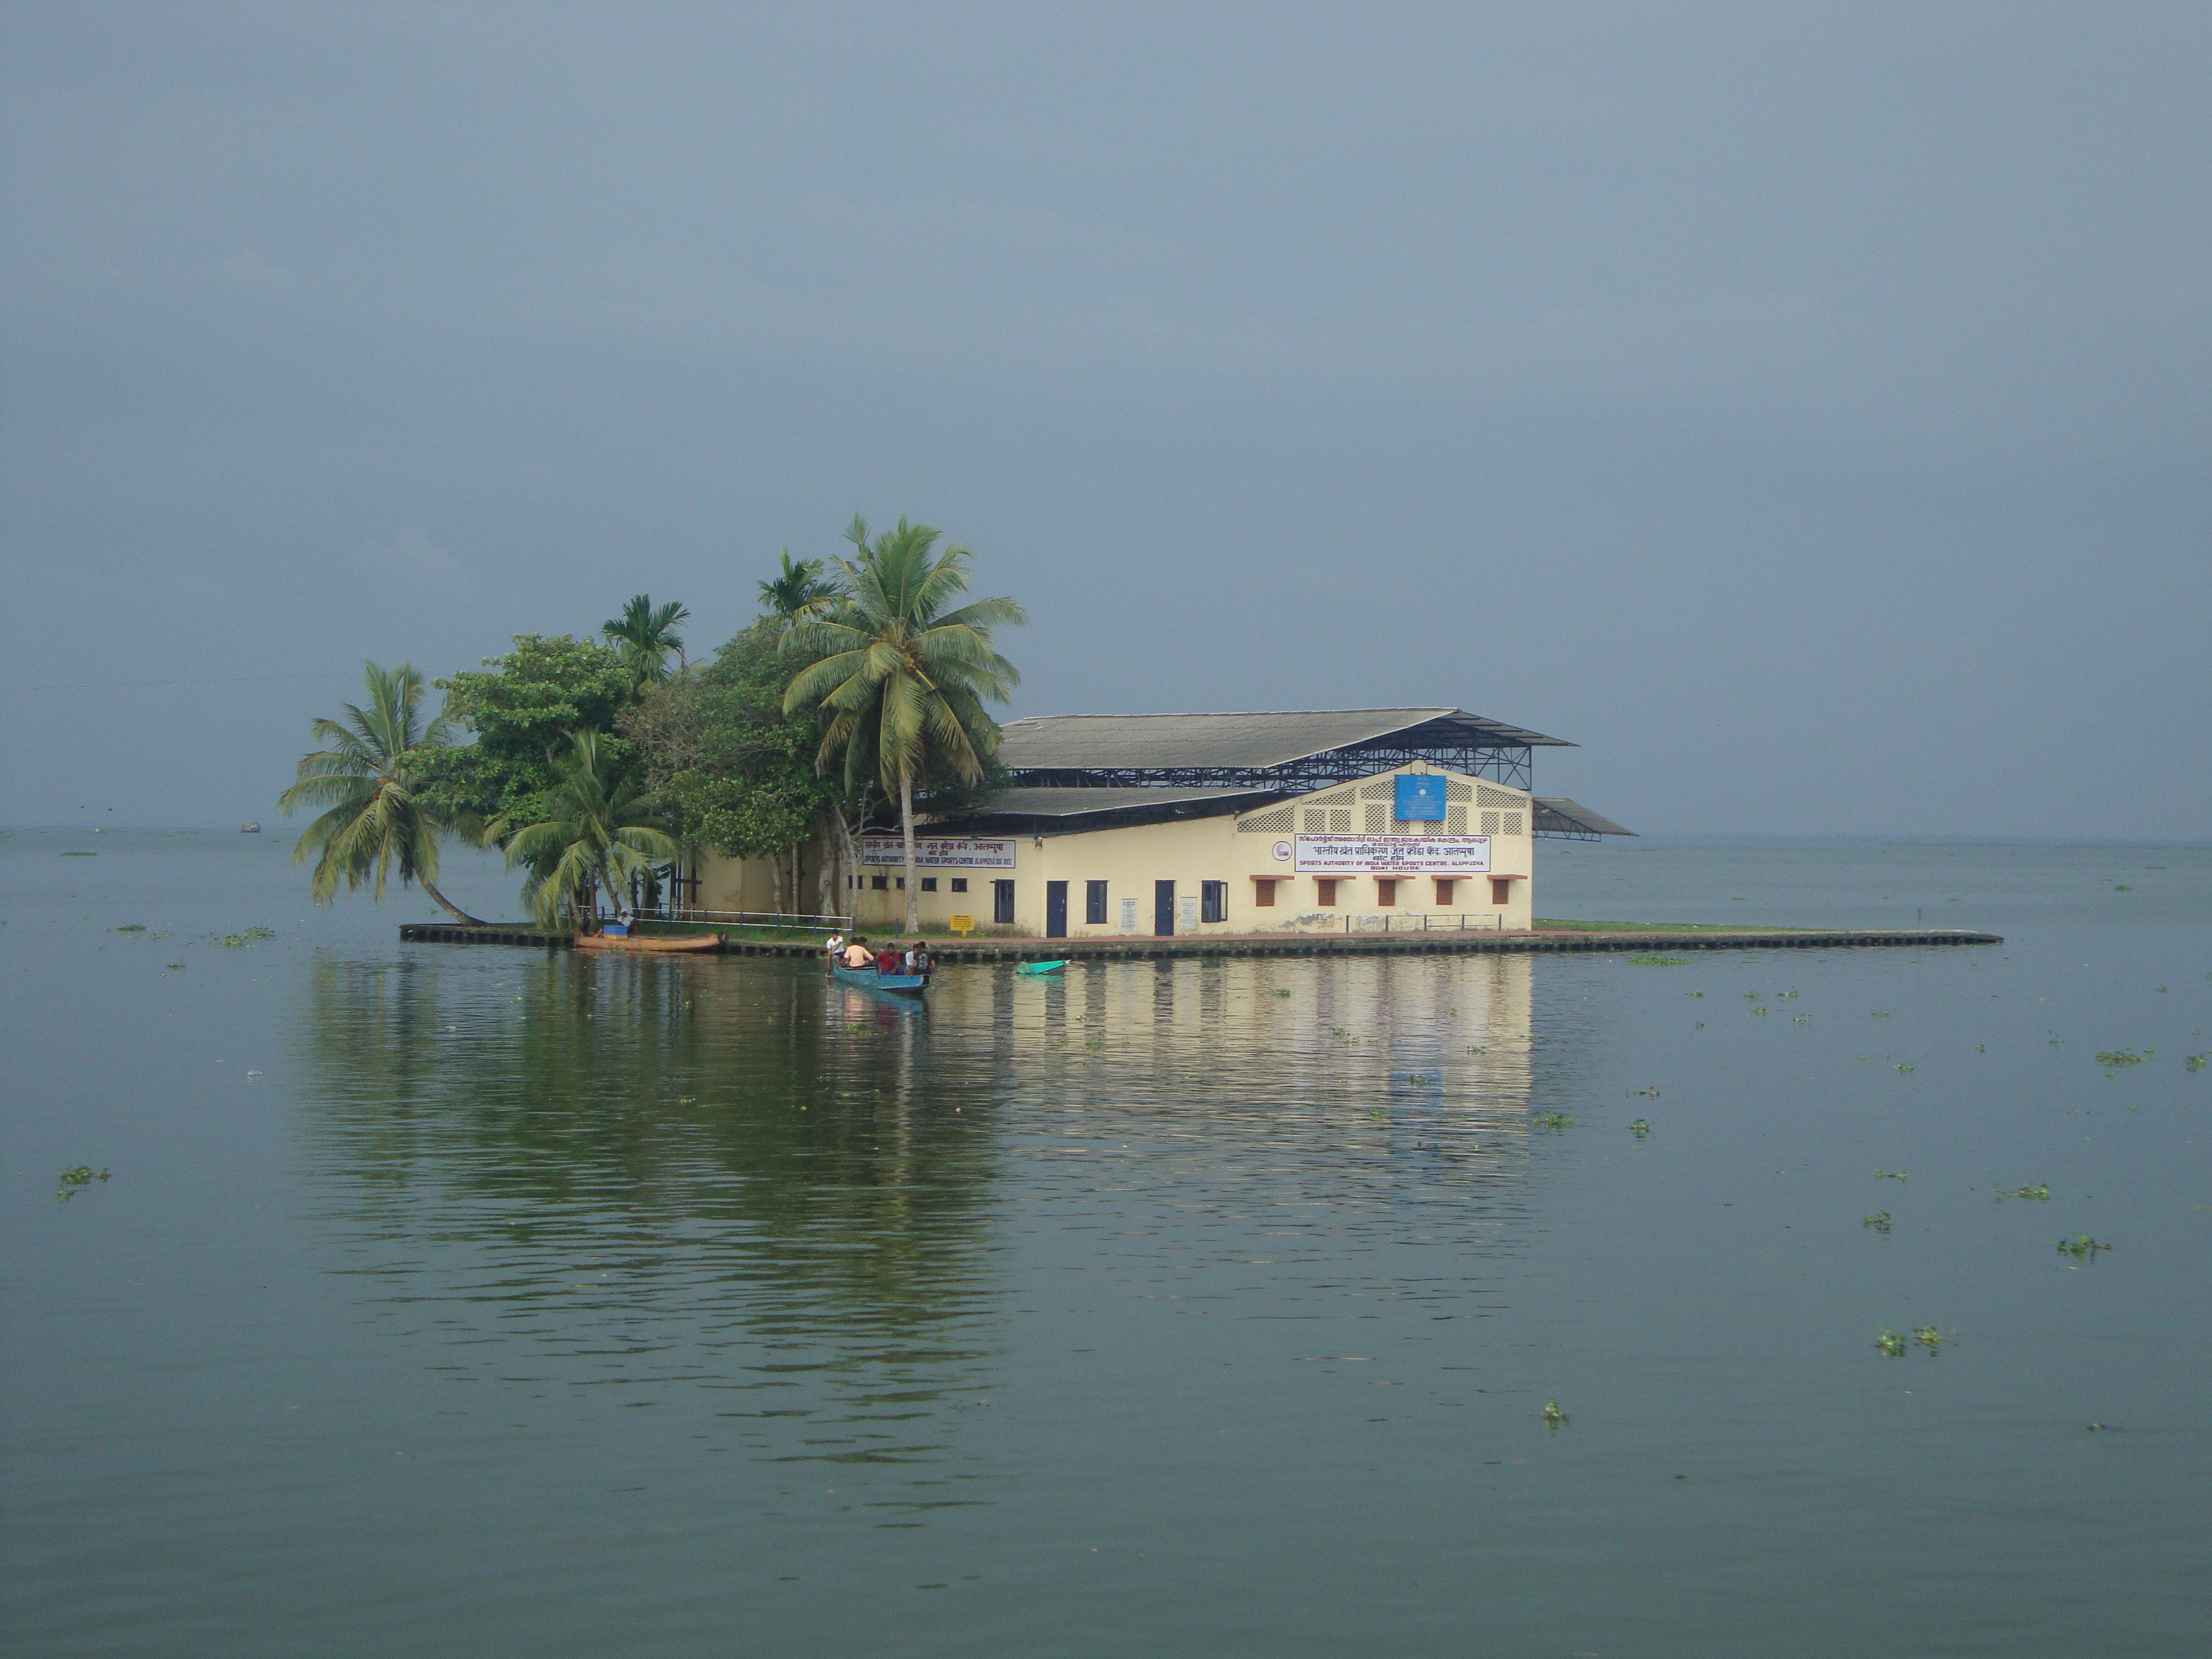
beach, sea, water, shore, lake, river, reflection, bay, reservoir